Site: brandenburg
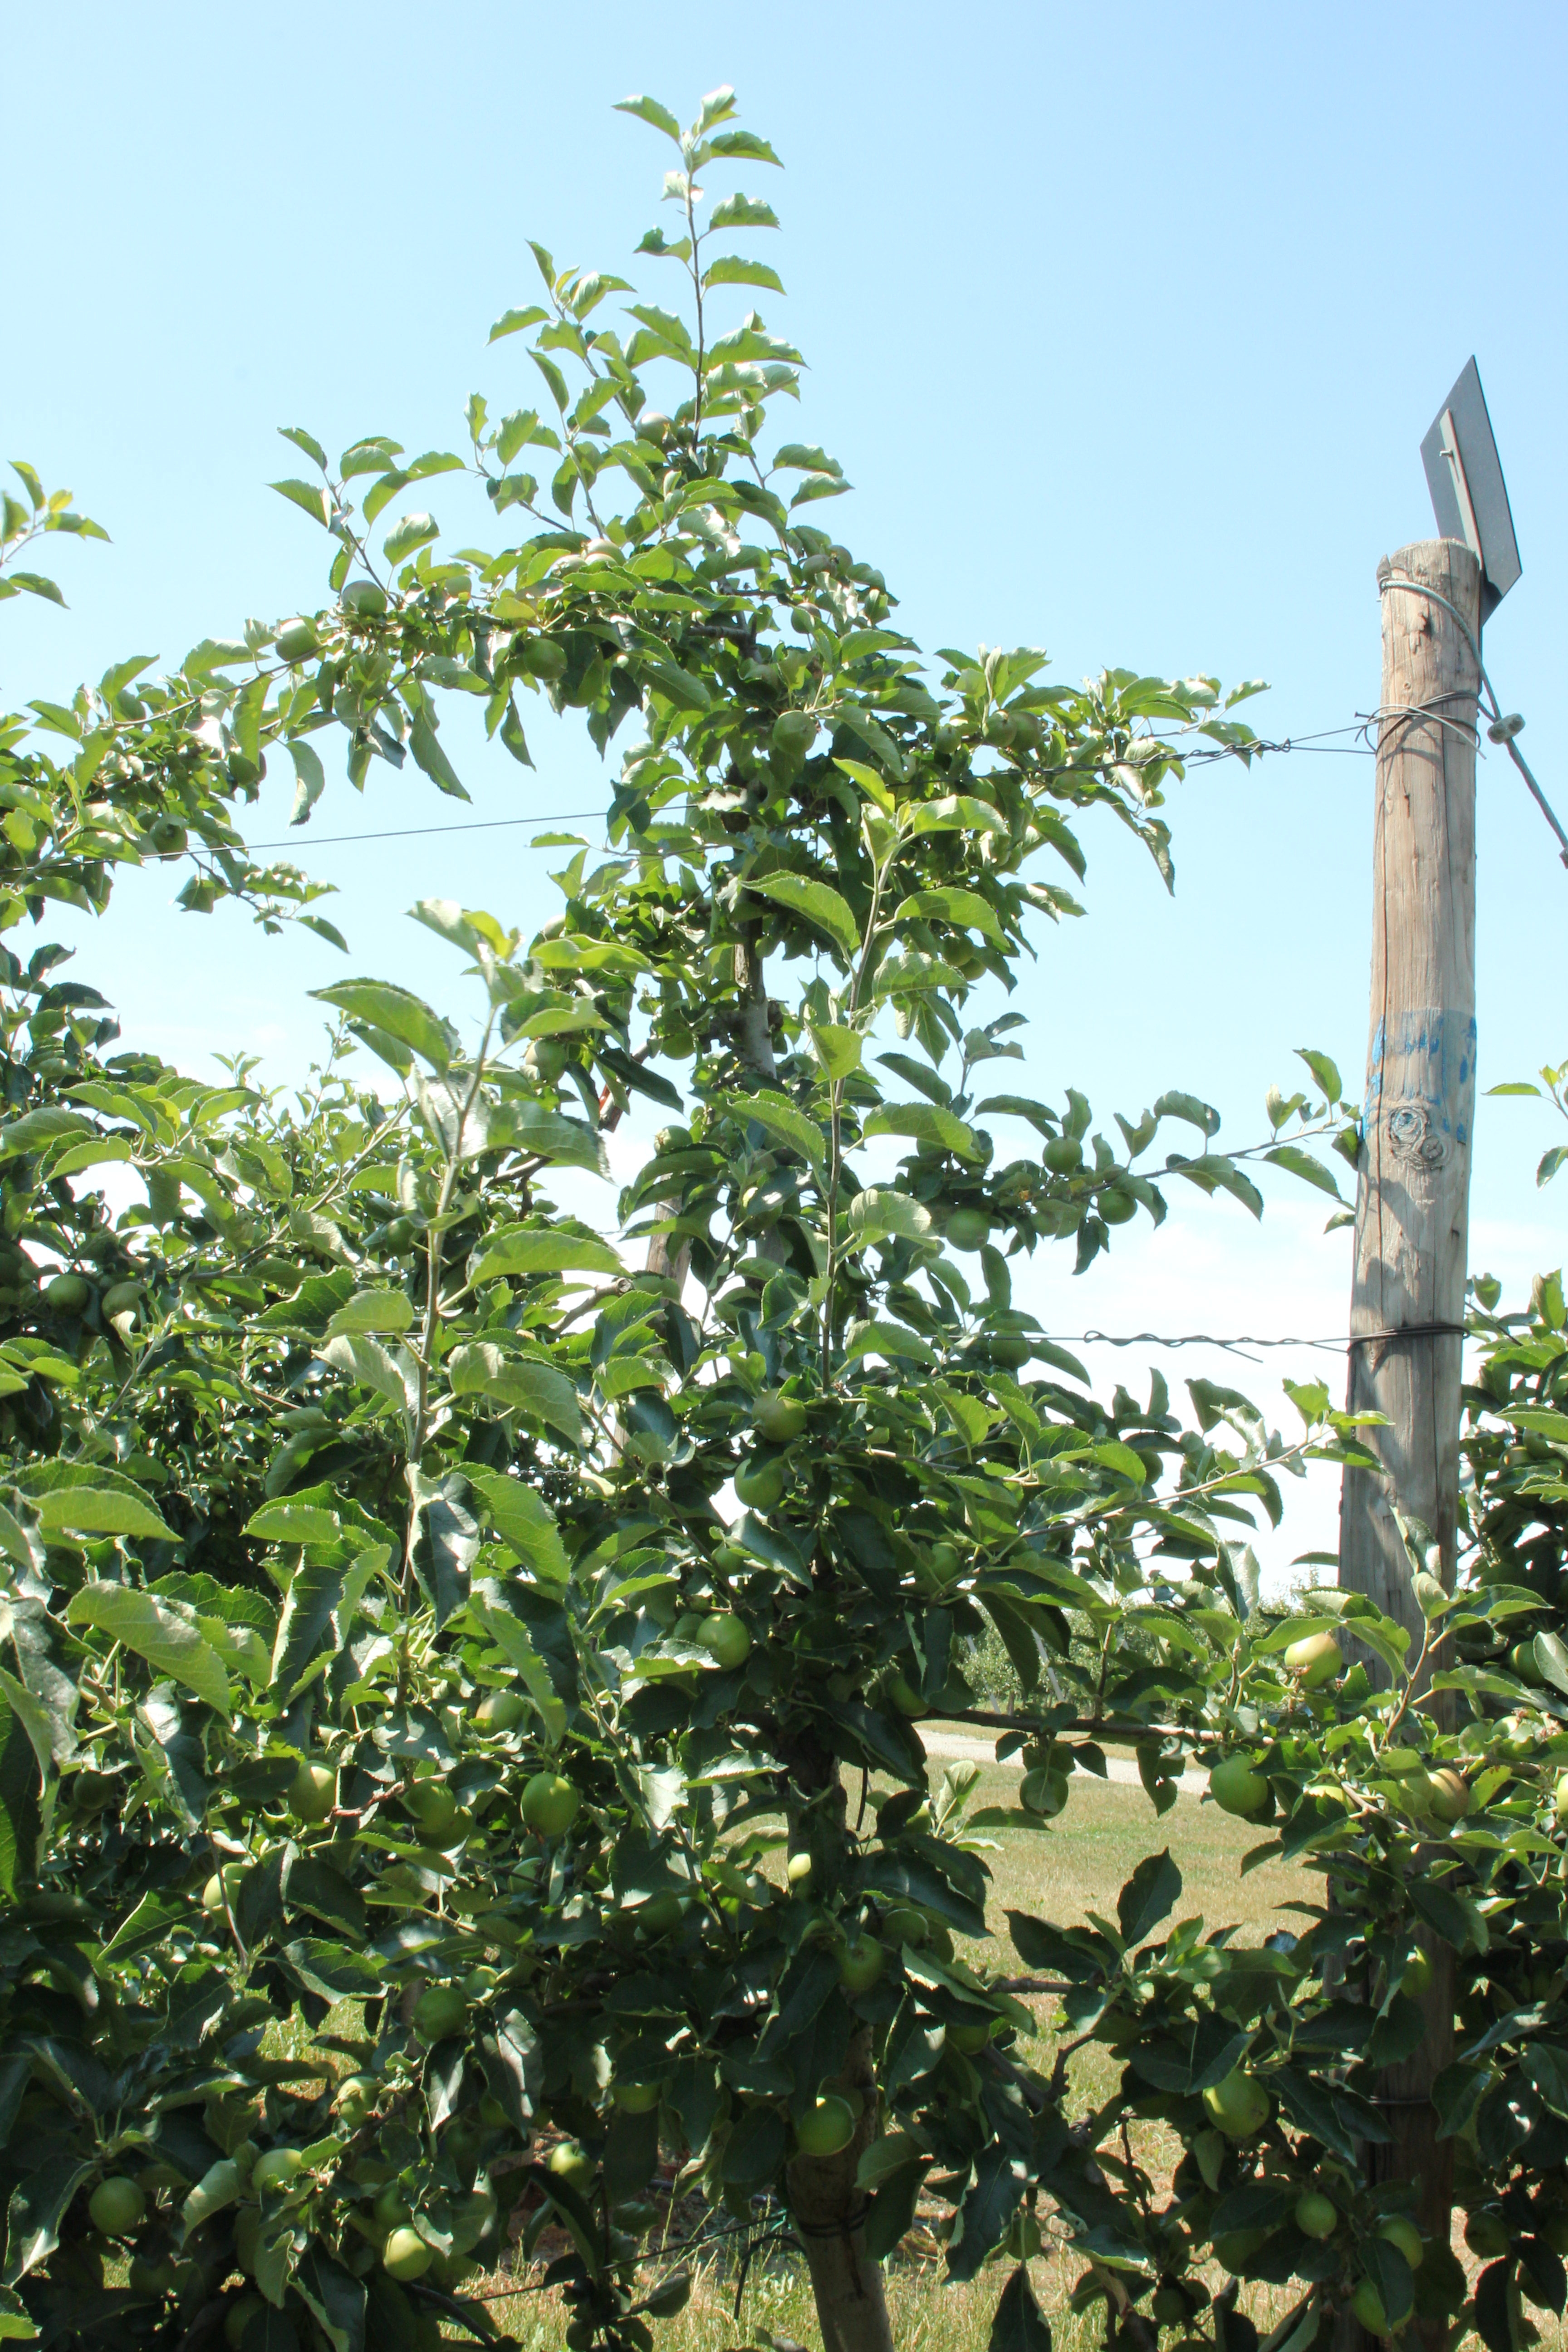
Growth stage (BBCH 74): Development of fruit